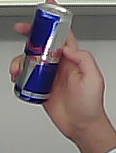
Product: redbull_energydrink